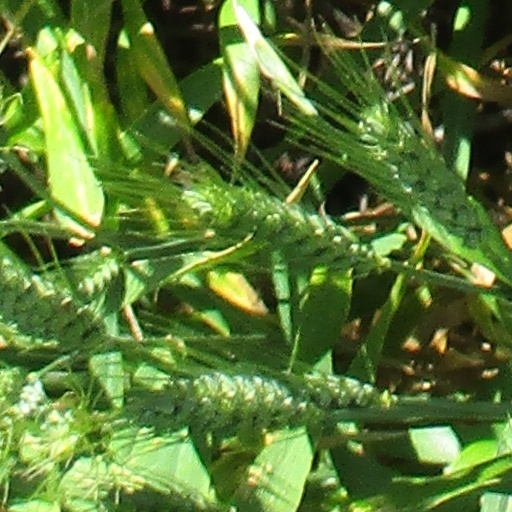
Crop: wheat